World heavyweight boxing championship records and statistics

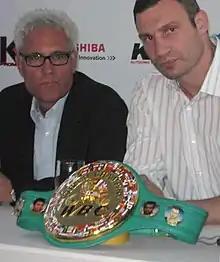
Vitali Klitschko (right) retired as champion in 2005. Following his retirement, the WBC conferred "champion emeritus" status on Klitschko, and assured him he would become the mandatory challenger if and when he decided to return

The list does not include "The Ring" and lineal championship fights after July 2, 1921, although it only includes heavyweight champions that captured undisputed championship (July 2, 1921–present), lineal championship (August 29, 1885 – July 2, 1921) or "The Ring" championship.